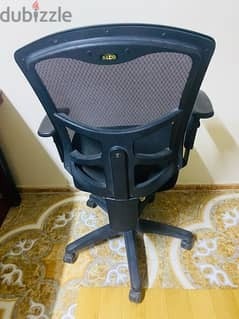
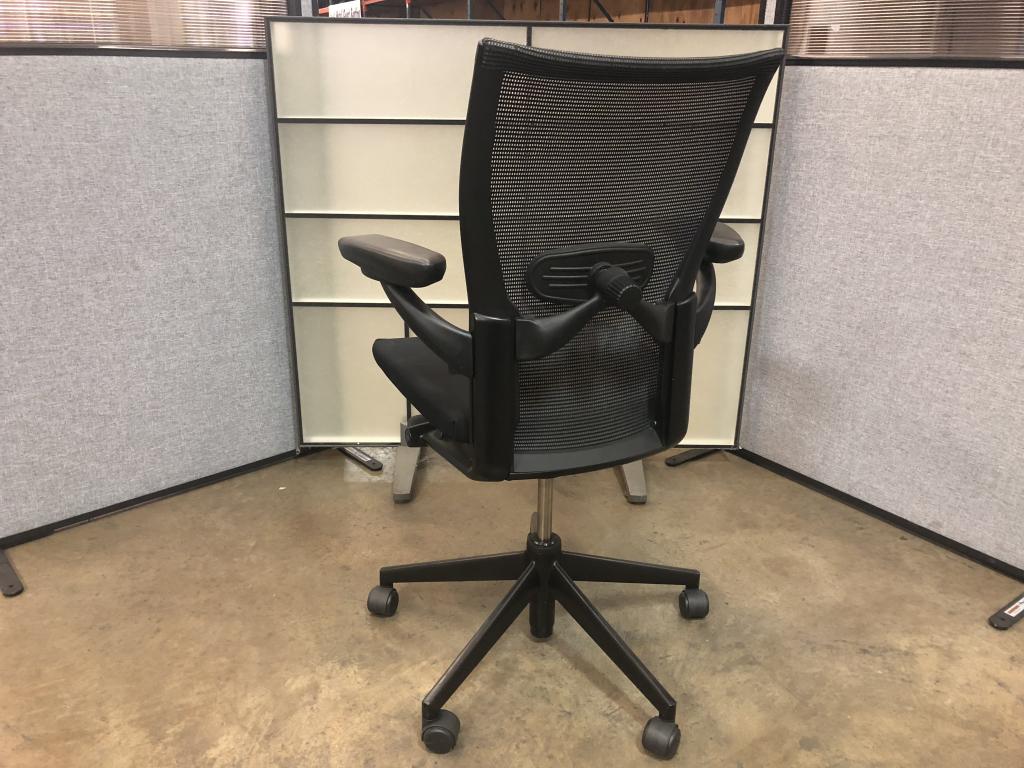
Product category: items_chair
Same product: no